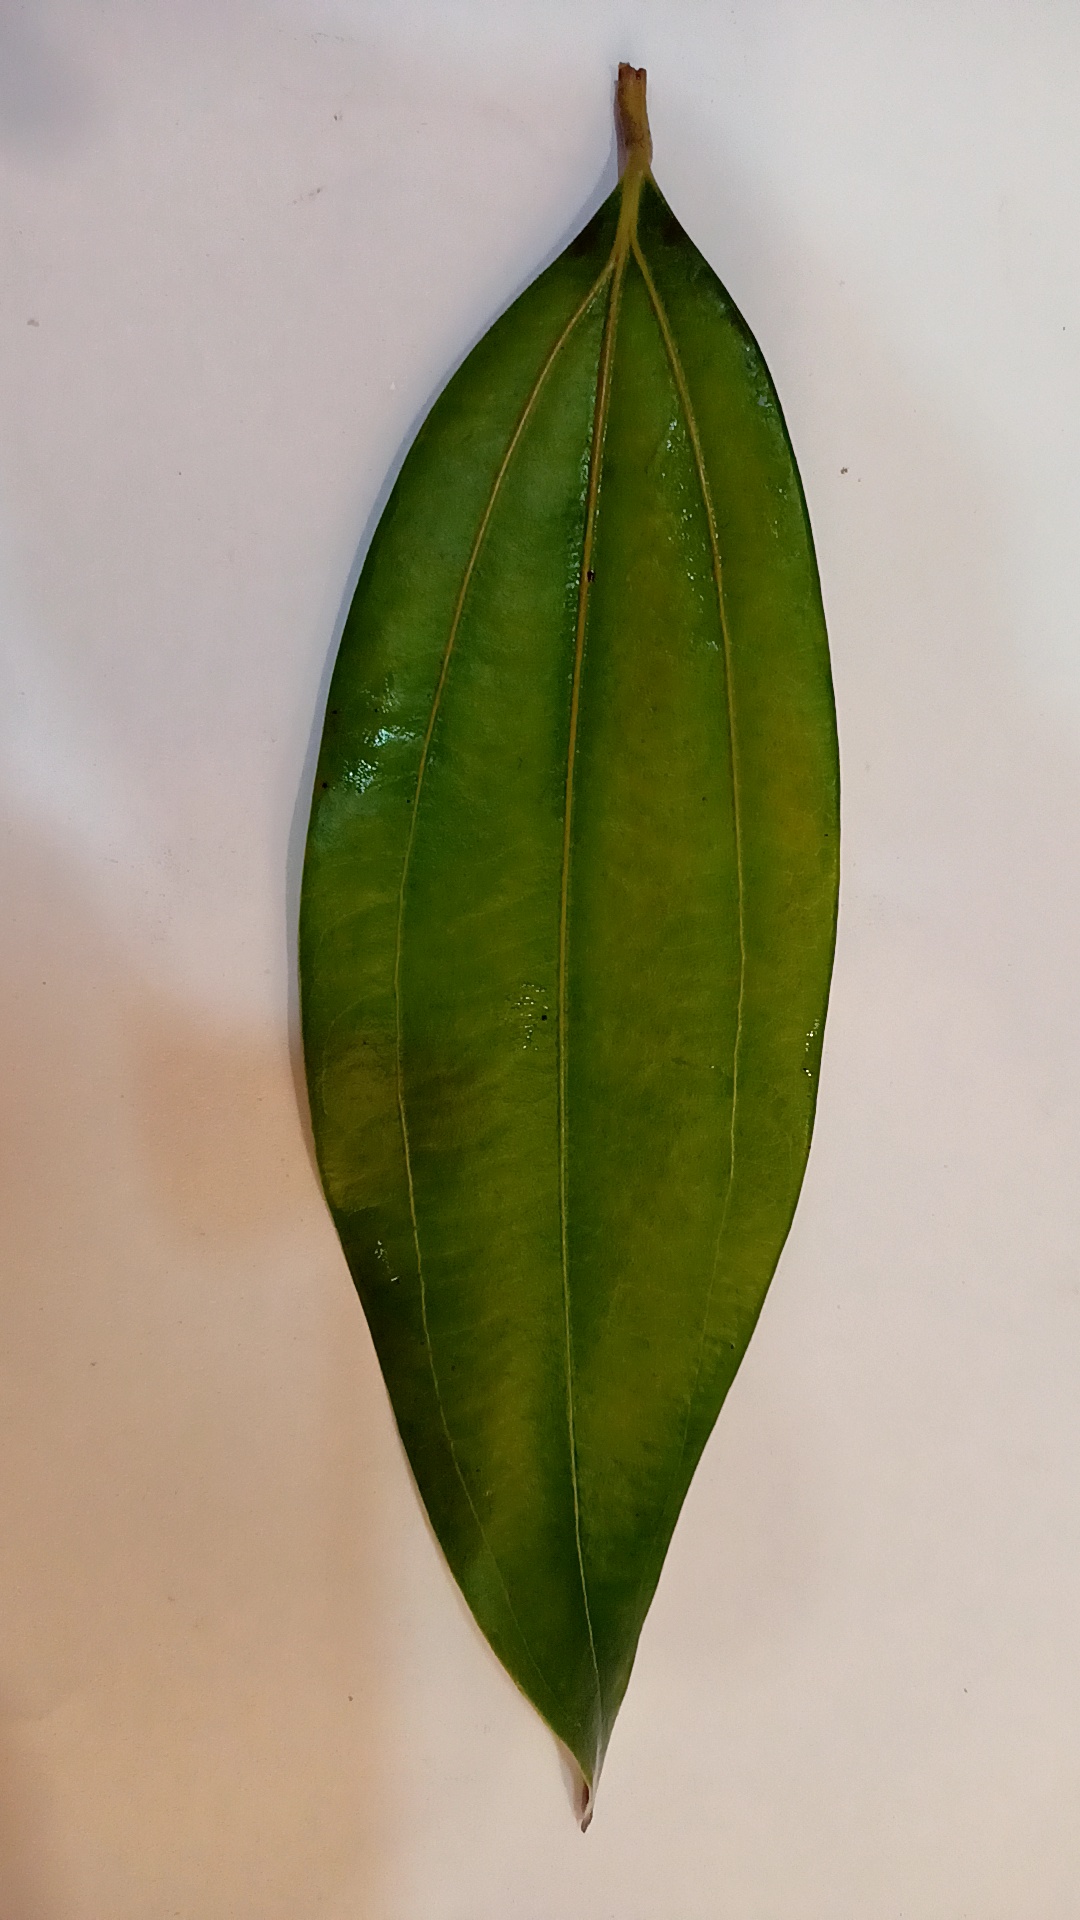
Label: Healthy